Women in Seychelles

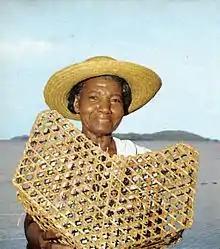
A woman in the Seychelles and her fishtrap, during the early part of the 1970s.

Women in Seychelles enjoy the same legal, political, economic, and social rights as men.